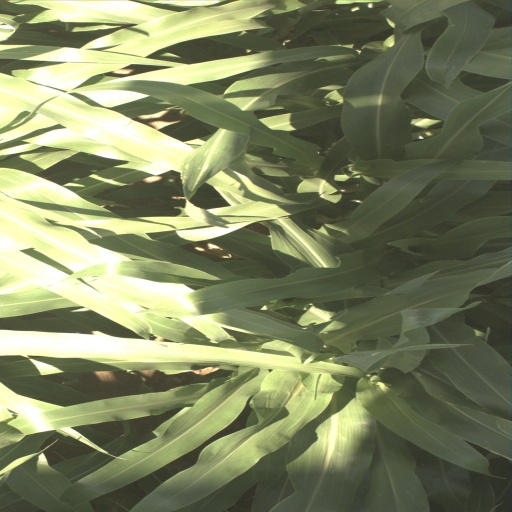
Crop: sorghum